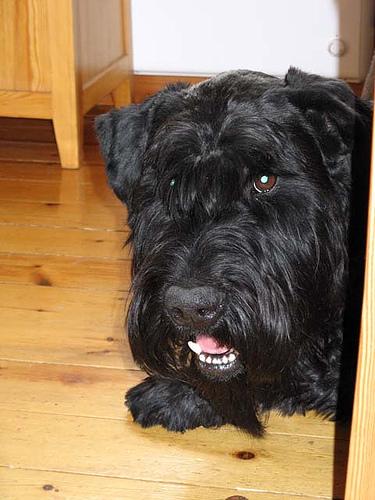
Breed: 232-n000089-giant_schnauzer